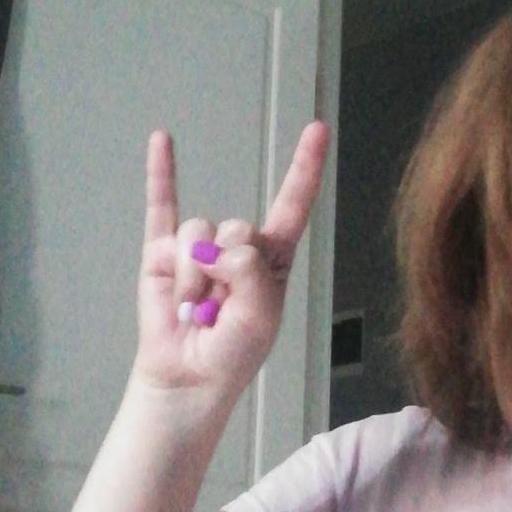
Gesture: rock